Suntetsu

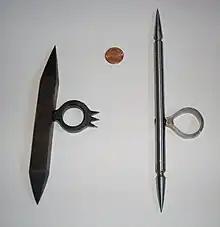
Suntetsu 1

A suntetsu is a metal rod/spike about in length with a ring attached to it. The middle finger is inserted into the ring and the suntetsu rests in the hand by various grips. Suntetsu are small, easy to conceal and relatively simple to learn how to use. Suntetsu are used for stabbing, poking, pinching, striking, smashing, scraping and throwing. Suntetsu can be used alone or as a pair.